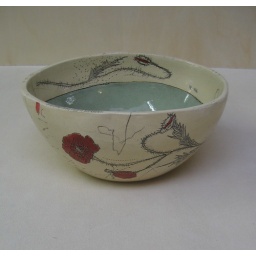
medium bowl in ivory with red poppy